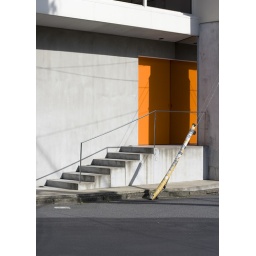
Found this orange door in Harajuku